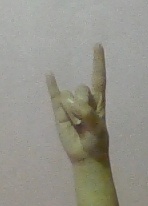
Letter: la